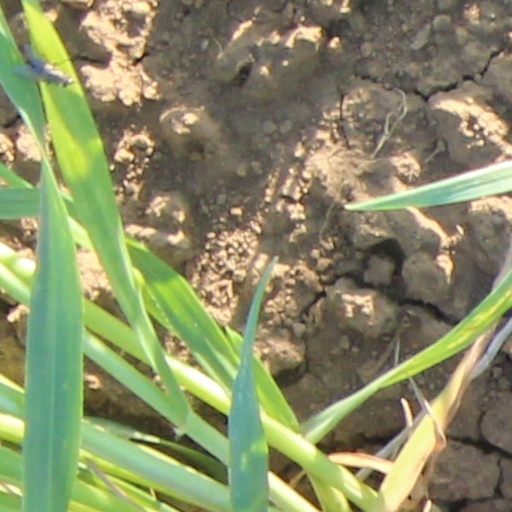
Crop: wheat